Fighting with My Family

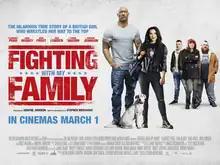
Theatrical release poster

Fighting with My Family is a 2019 biographical sports comedy-drama film written and directed by Stephen Merchant. Based on the 2012 documentary "The Wrestlers: Fighting with My Family" by Max Fisher, it depicts the career of English professional wrestler Paige as she makes her way to WWE, while also following her brother Zak Zodiac, as he struggles with his failure to achieve similar success. Florence Pugh and Jack Lowden star as Paige and Zodiac respectively, alongside Lena Headey, Nick Frost, Vince Vaughn, and Dwayne Johnson, with the latter also acting as producer.